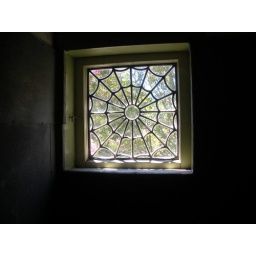
One of 13 windows in Sarah Winchester's bathroom. This one was behind the water heater.